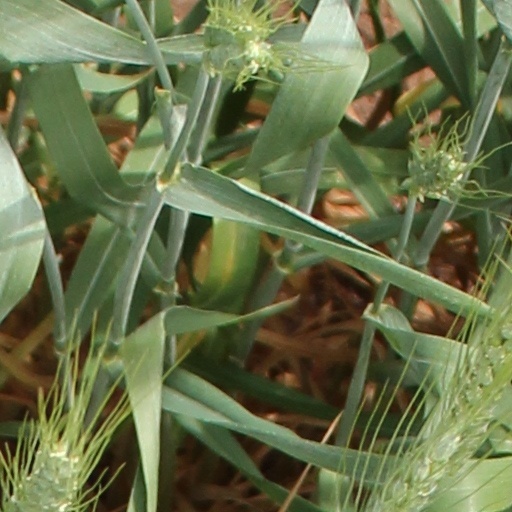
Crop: wheat